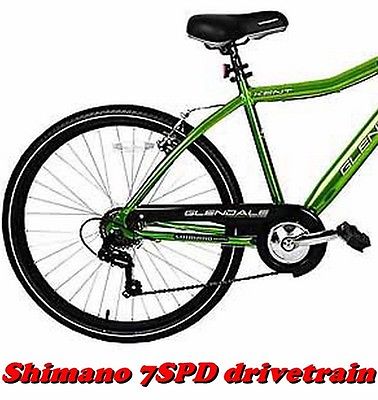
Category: bicycle